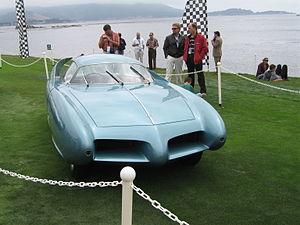
L' Alfa Romeo BAT est une série de concept cars produite par Alfa Romeo de 1953 à 2008.
Durant son histoire la marque automobile au trèfle à quatre feuilles Alfa Romeo a créé de nombreux concept car dont certains ont débouché sur des voitures de série.